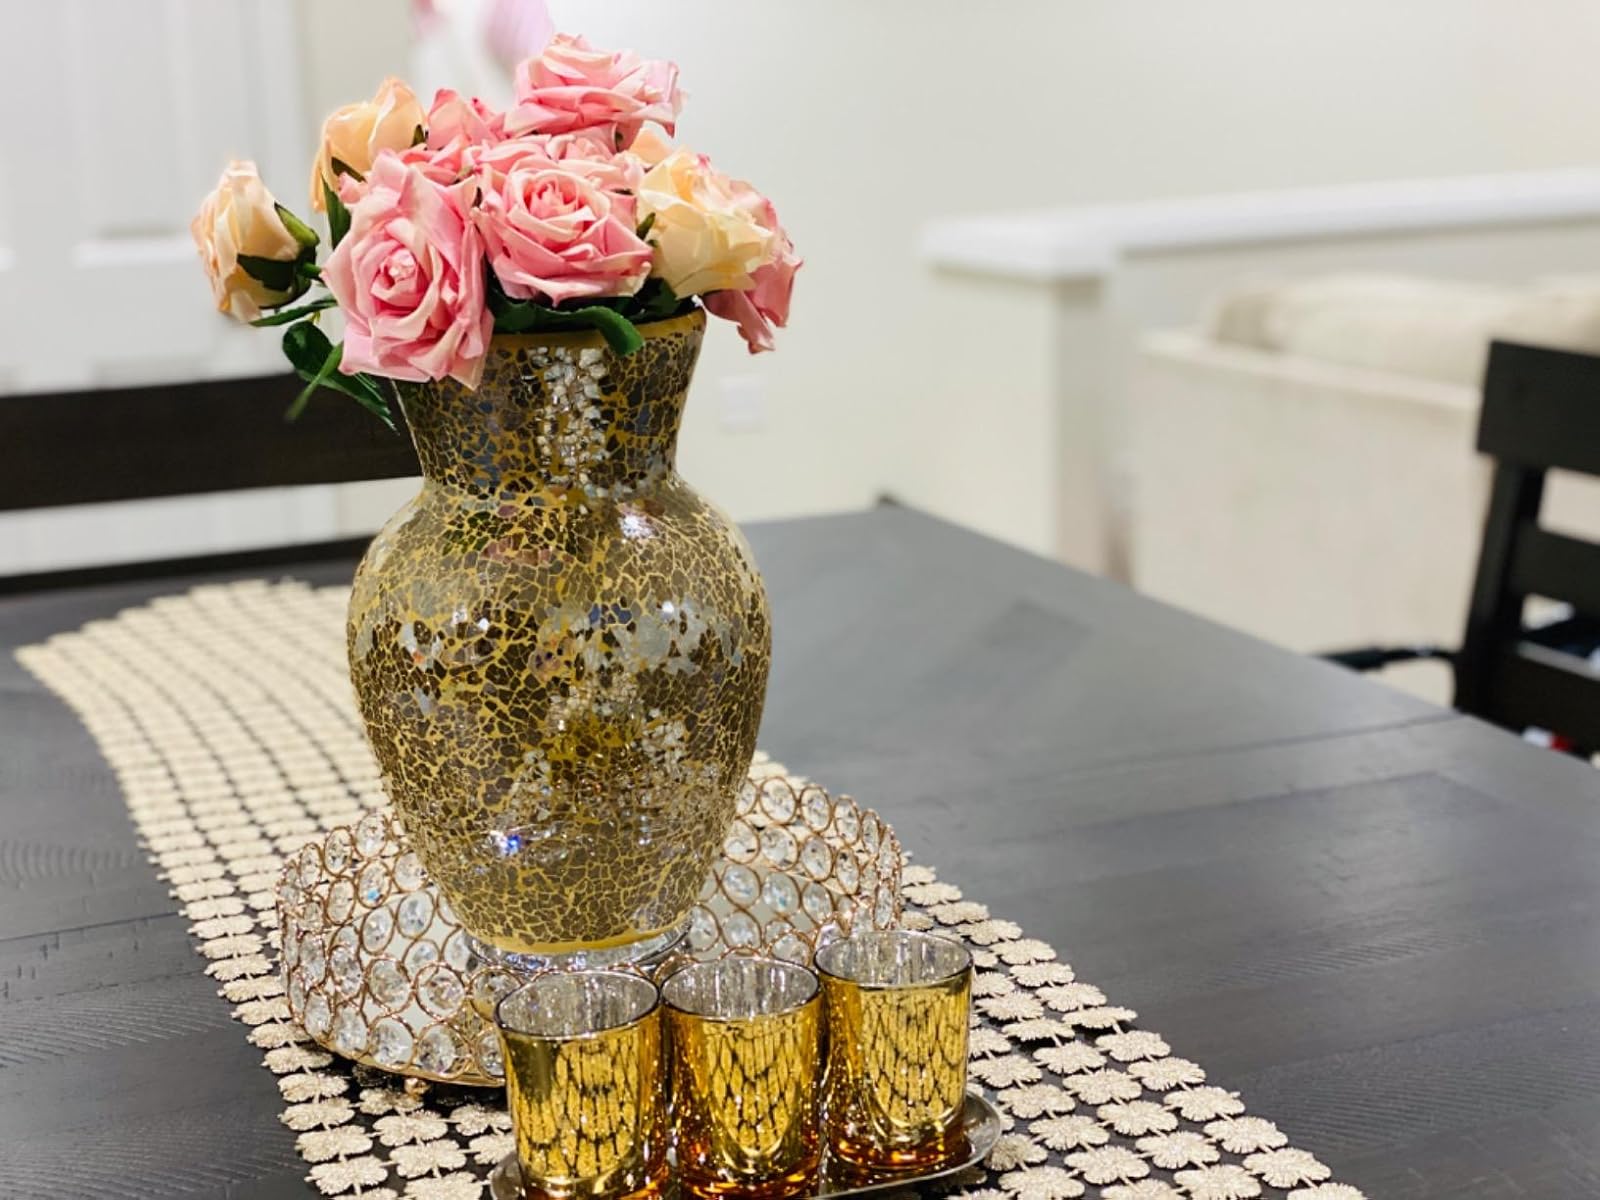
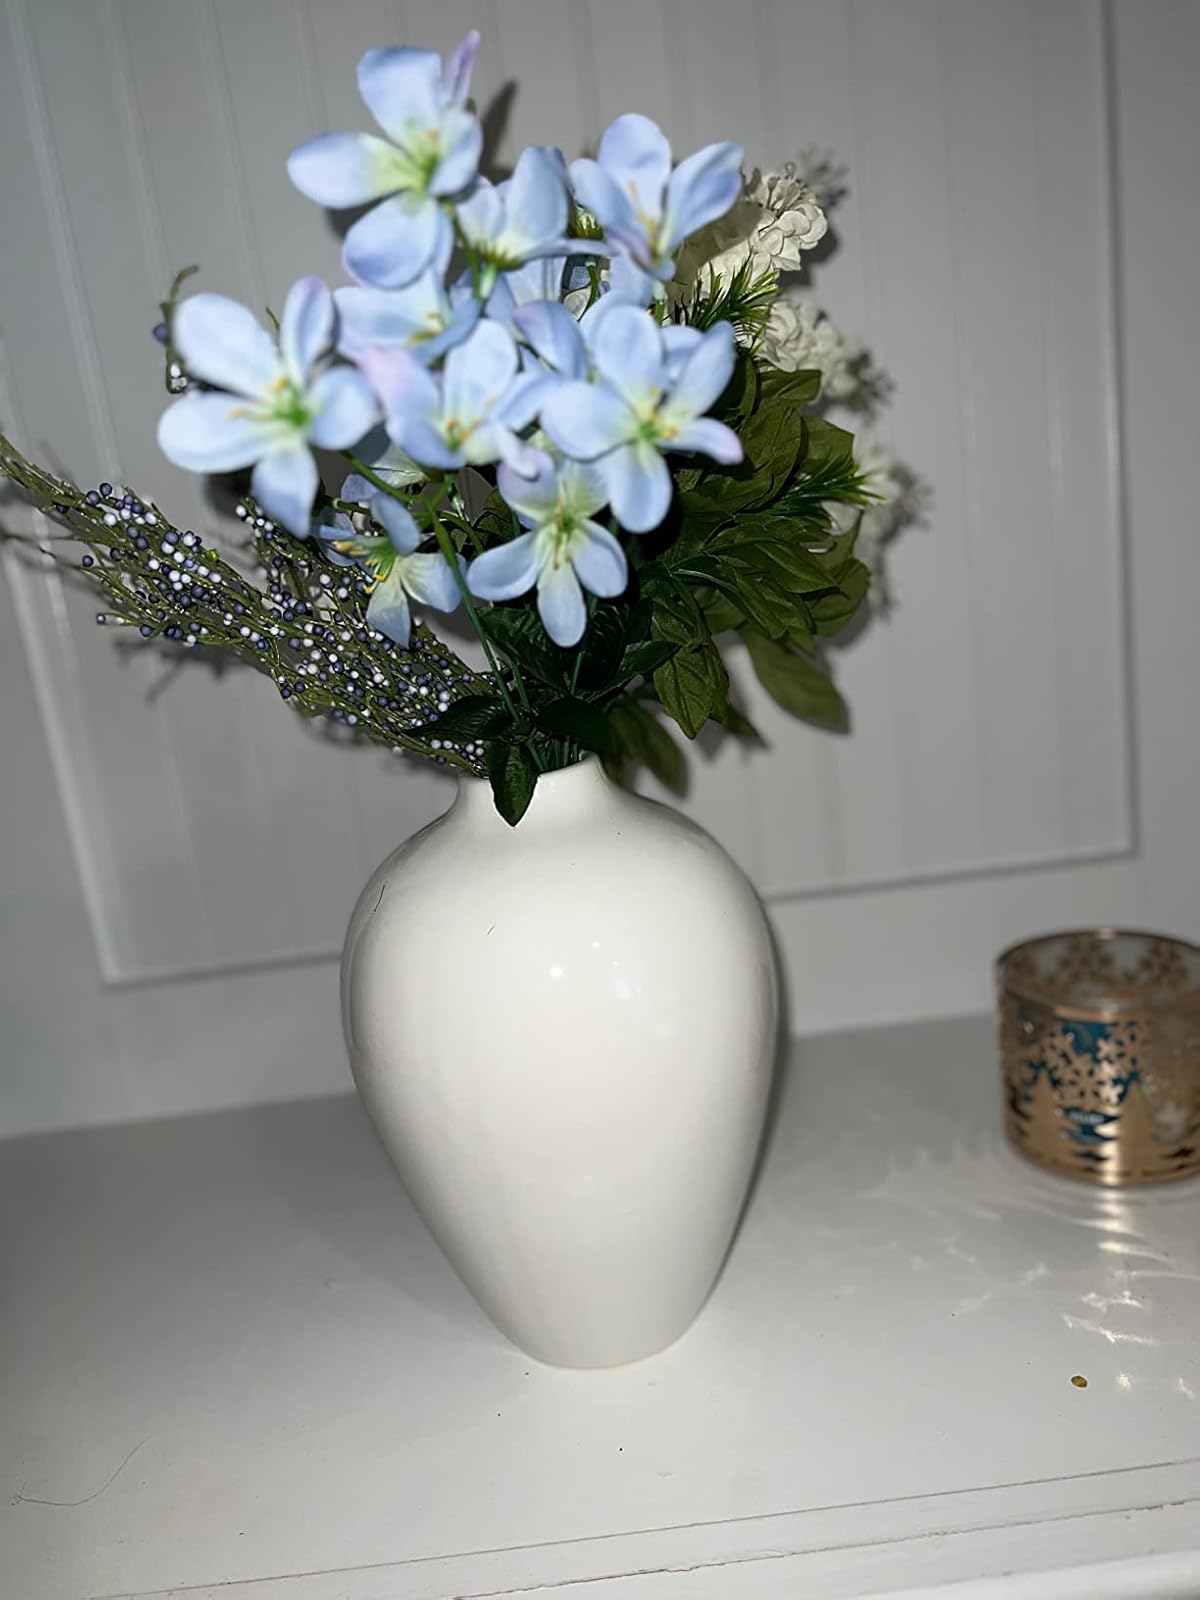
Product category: vase
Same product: no